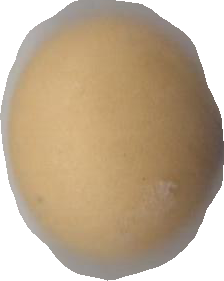
Variety: Dega